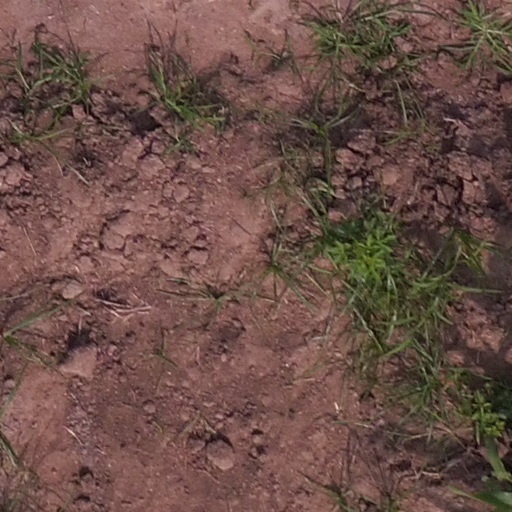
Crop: maize; corn